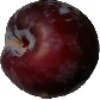
Label: Plum 1